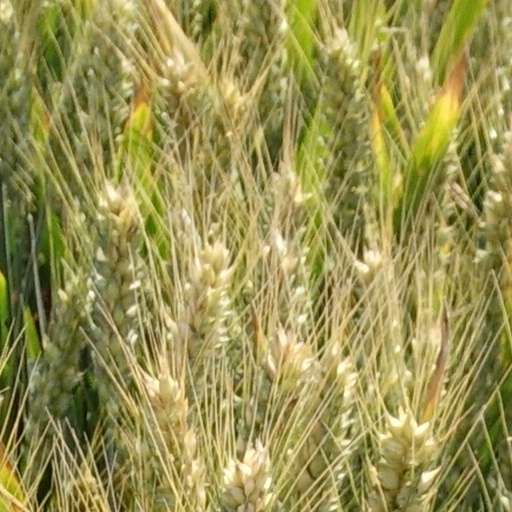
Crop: wheat